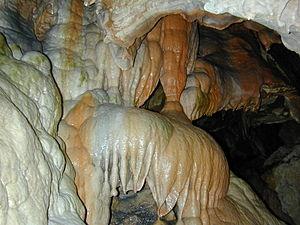
Les spéléothèmes, appelés plus couramment concrétions, sont des dépôts minéraux précipités dans une cavité naturelle souterraine. Ils donnent souvent des formes variées qui ont fécondé, par le phénomène de paréidolie, l'imaginaire populaire, d'où leurs microtoponymes locaux.